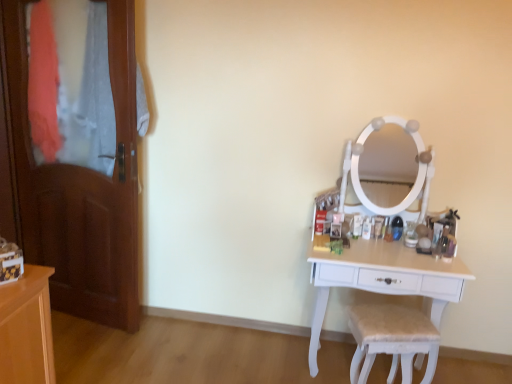
Question: Locate a point on the wooden door at left. Your answer should be formatted as a tuple, i.e. [(x, y)], where the tuple contains the x and y coordinates of a point satisfying the conditions above. The coordinates should be between 0 and 1, indicating the normalized pixel location of the point.
Answer: [(0.158, 0.490)]